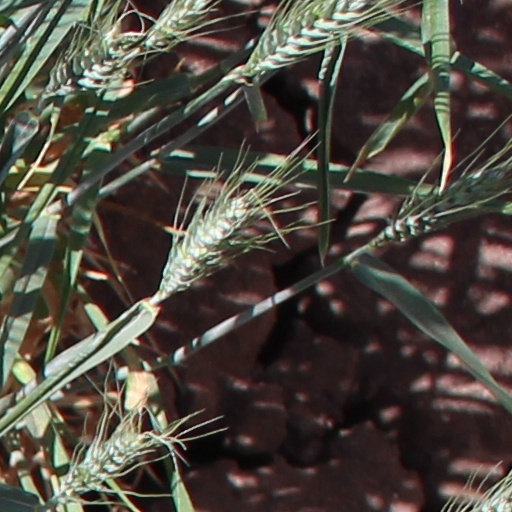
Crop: wheat